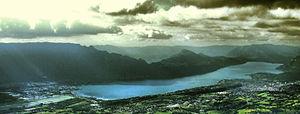
Vue panoramique du lac du Bourget dans les Alpes françaises, prise depuis le belvédère du Nivolet (1547m). La ville d'Aix-les-Bains est visible sur la partie droite de la photo. L'aéroport du Bourget-Chambéry est visible sur la partie gauche, à l'extrémité sud du lac. Date de la photo